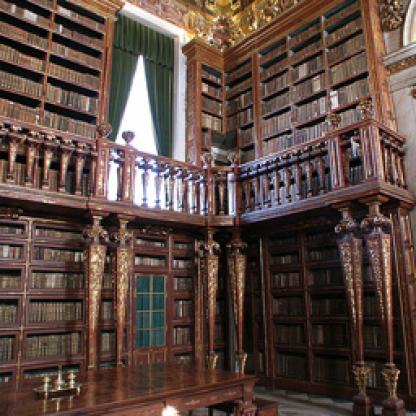
Scene: Indoor